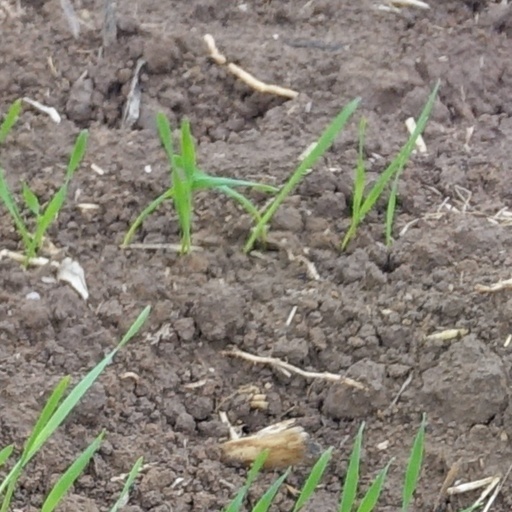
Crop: wheat